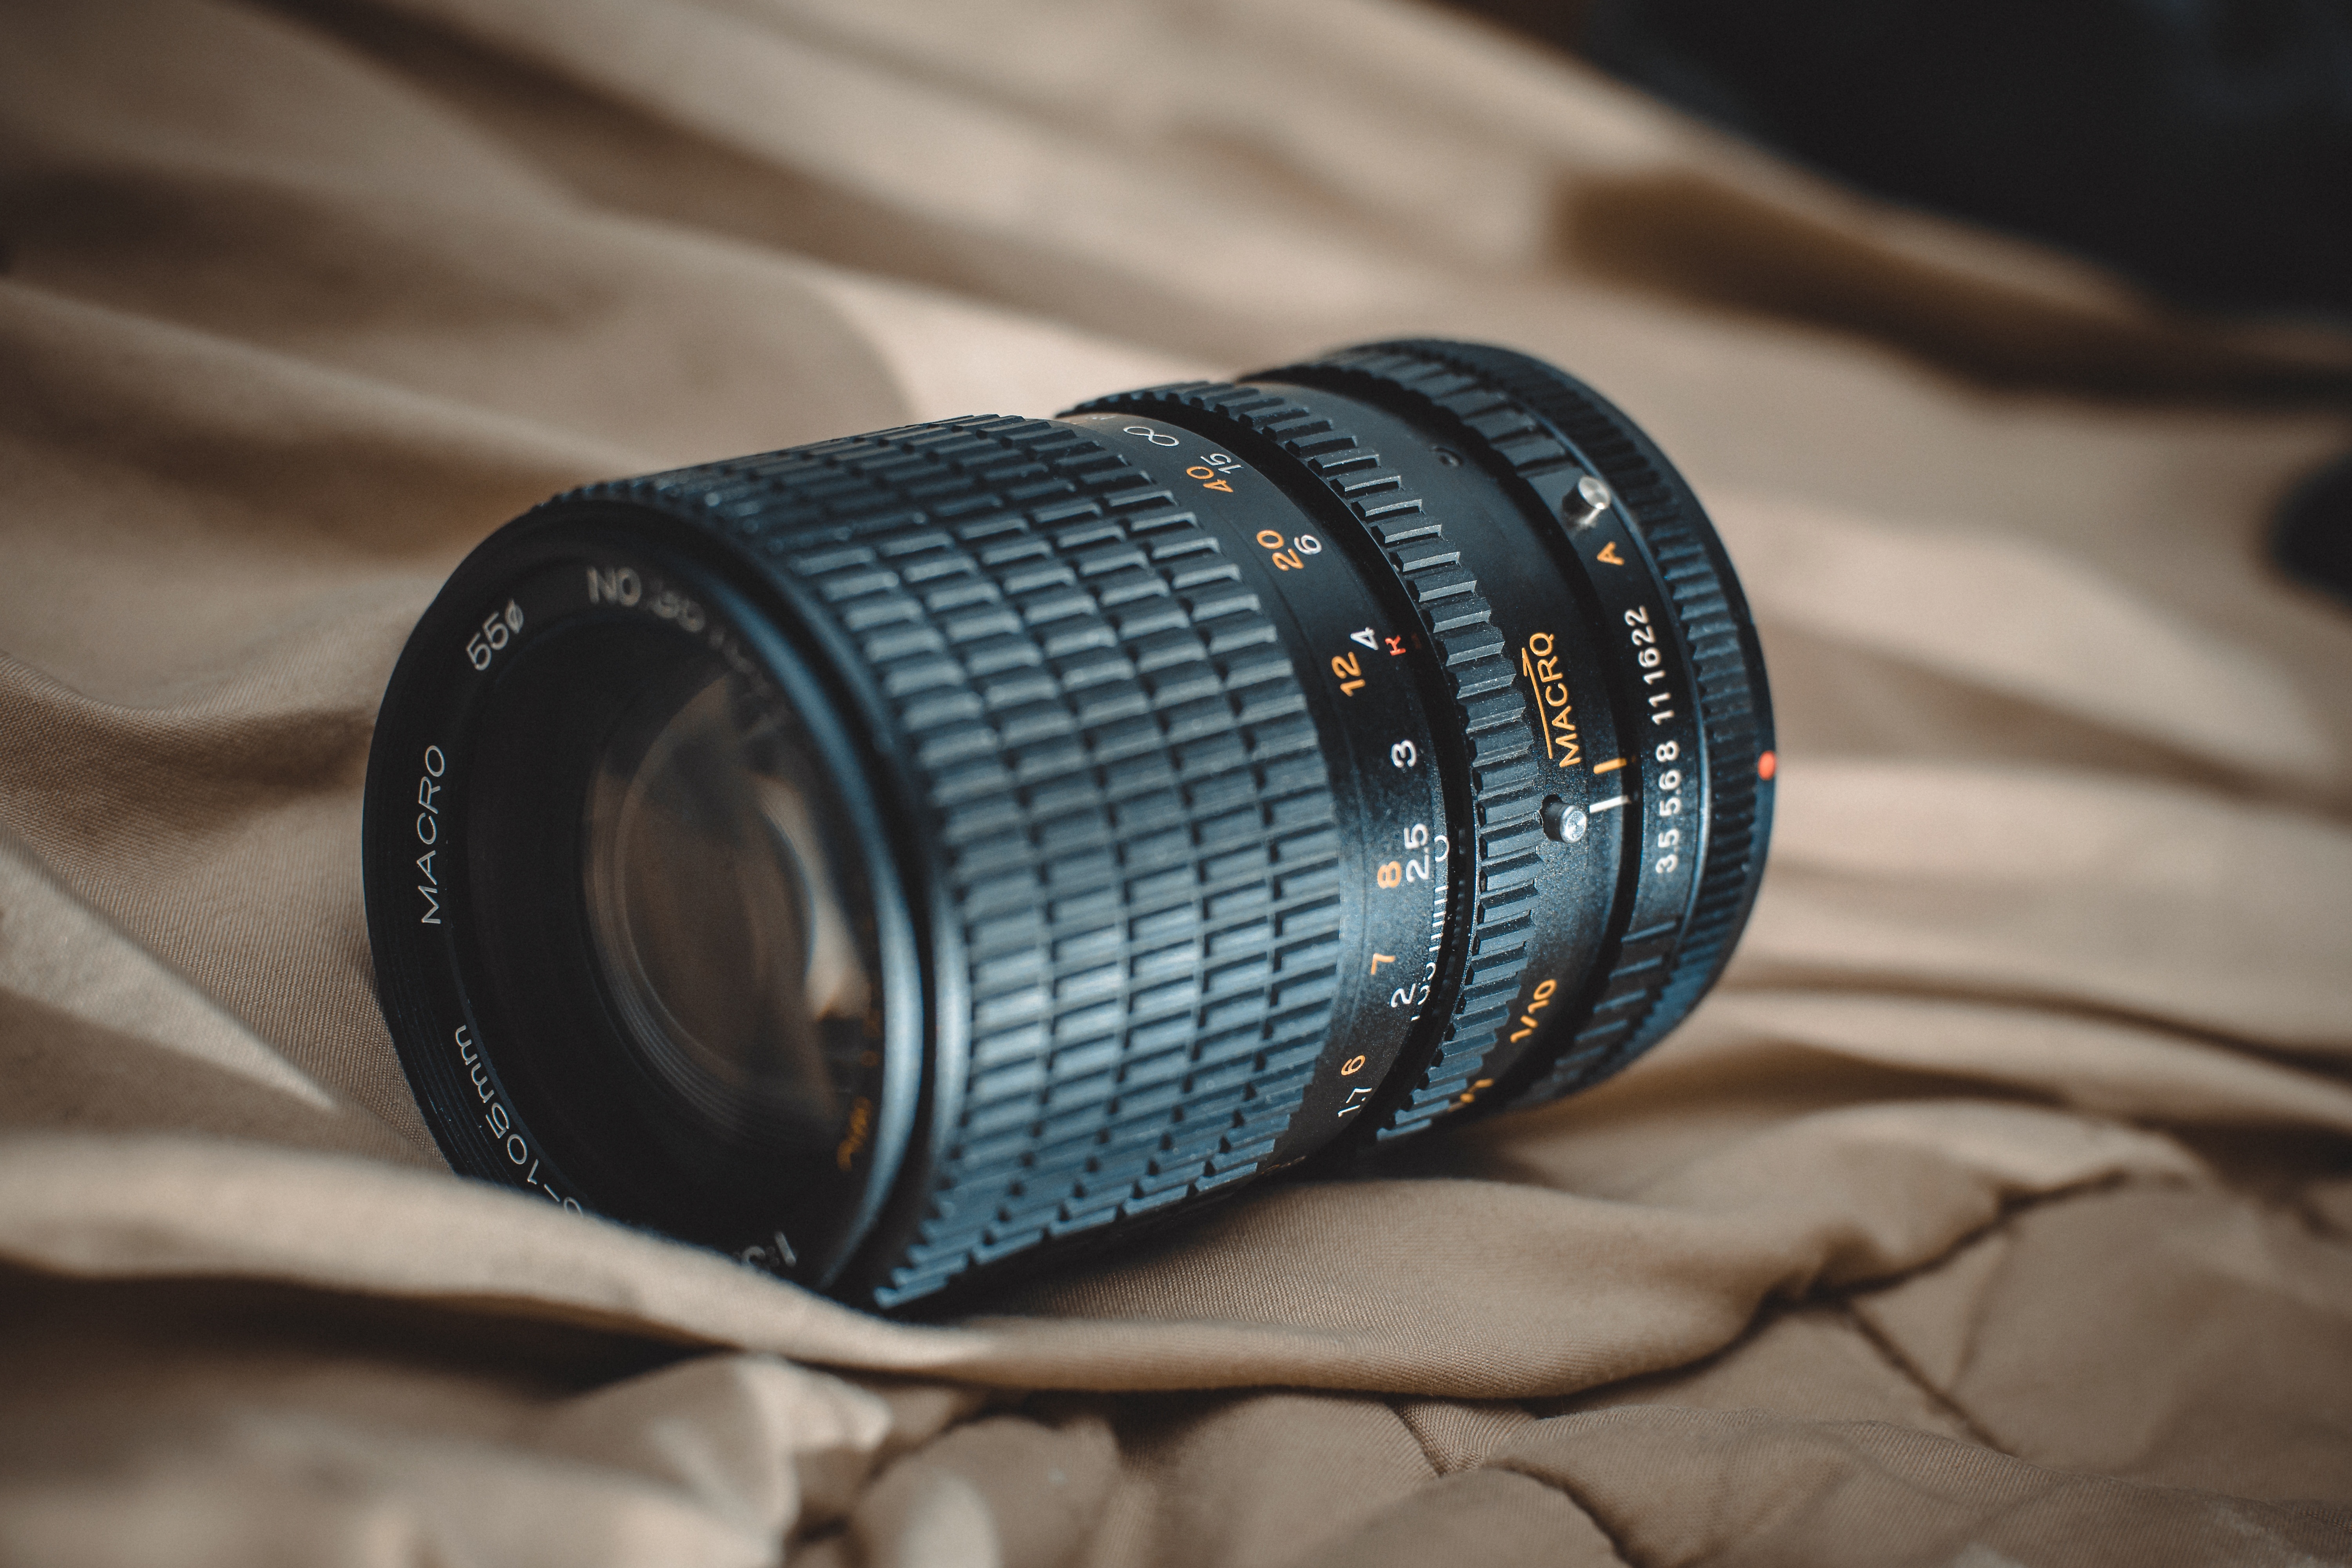
camera, photography, glass, photo, lens, equipment, macro, canon, blue, optics, device, close up, reflex camera, manual, camera lens, fd, mc, optical, osawa, digital slr, single lens reflex camera, cameras optics